Fishing sites and Villages/communities in Uganda

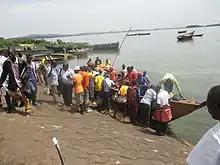
Fishermen returning to Gaba landing site

Ggaba landing site is found on Lake Victoria, in Kampala. It is used as a centre for fish trade. Fishermen set off from the site and return with fish to sell. The fish mostly caught in the waters near the site include Nile perch, tilapia, lungfish and catfish. Fishing is mostly done in the middle of the lake, a little distance from the site. Tilapia are fished near the shore.